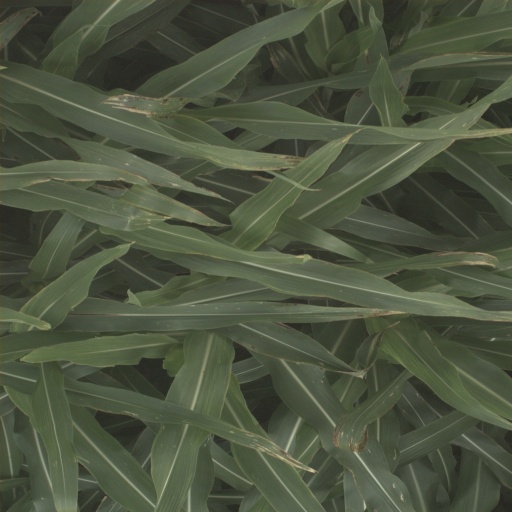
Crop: sorghum